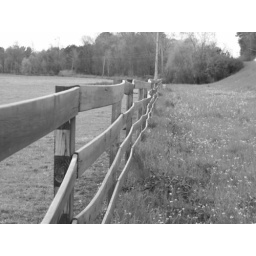
This is the fence around the pasture where I took a picture of the tree.